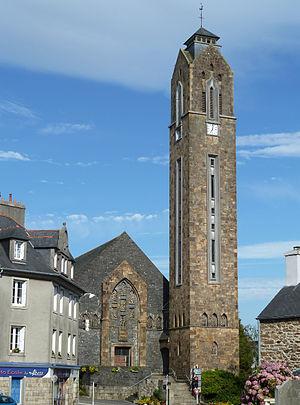
Guipavas [gipava] est une commune du département du Finistère, en région Bretagne, en France. La commune fait partie de Brest Métropole.
Cet article recense une partie des monuments historiques du Finistère, en France.
Cet article recense les immeubles protégés au titre des monuments historiques en 2018, en France.